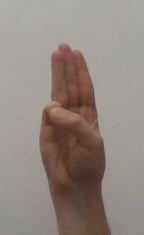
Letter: thaa